1995 Formula One World Championship

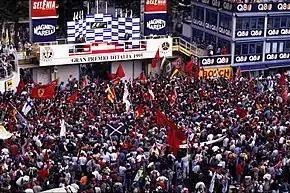
Podium celebration after the Italian Grand Prix

On the narrow streets of Monaco, Damon Hill for Williams qualified in pole position. Championship leader Michael Schumacher in the Benetton started next to him. David Coulthard (Williams), Gerhard Berger and Jean Alesi (both Ferrari) completed the top five, but the three collided going in the first corner. The track was blocked and the race was suspended. At the second start, the top drivers remained in order, but during the pit stops, Hill fell back behind Schumacher and Alesi. The Ferrari then crashed whilst attempting to avoid Martin Brundle, who had spun. Coulthard retired, so the top three at the finish was Schumacher, Hill, Berger.